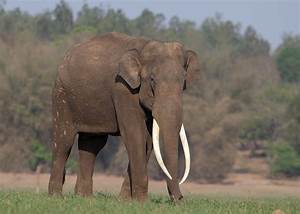
Label: elefante